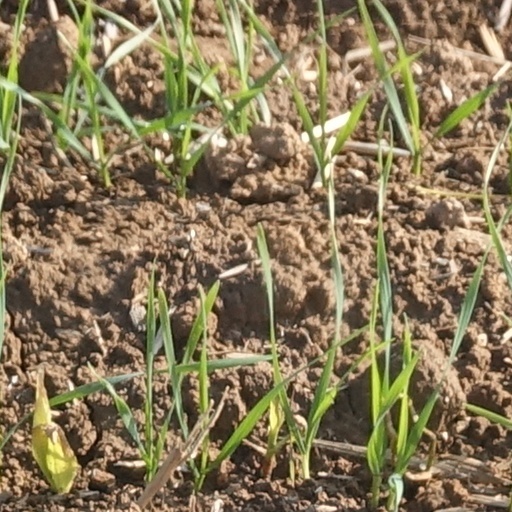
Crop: wheat